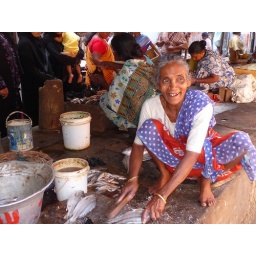
c 2010 ginaspics. Woman at the fish market in Chennai preparing her fish